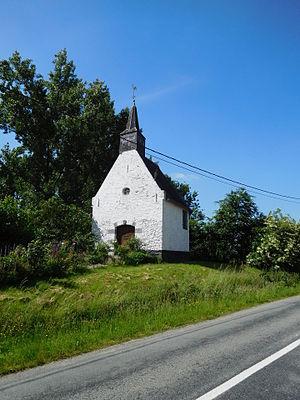
Scaubecq est un hameau du village de Lahamaide, sis sur la route nationale 529, à l’extrémité orientale du Parc naturel du Pays des Collines, en Belgique. Avec Lahamaide il fait, depuis 1977, administrativement partie de la commune d’Ellezelles dans le Hainaut.
La chapelle Notre-Dame de Scaubecq est un édifice religieux catholique sis à Scaubecq, un hameau de Wannebecq en Province de Hainaut. Datant du XVIe siècle la chapelle est le lieu de culte du hameau de Scaubecq.